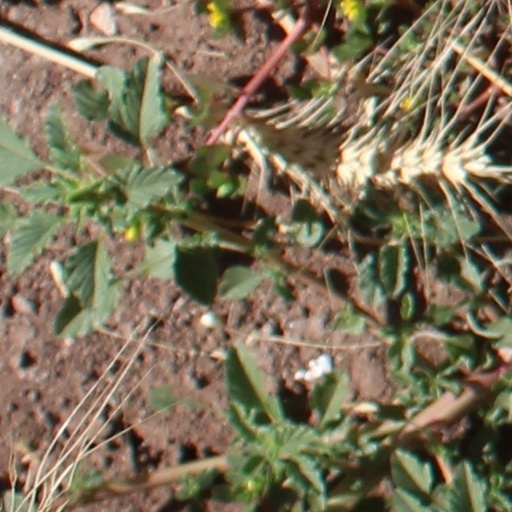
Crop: wheat